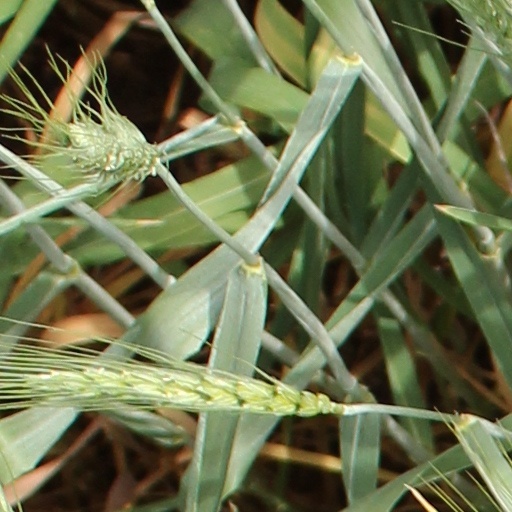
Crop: wheat